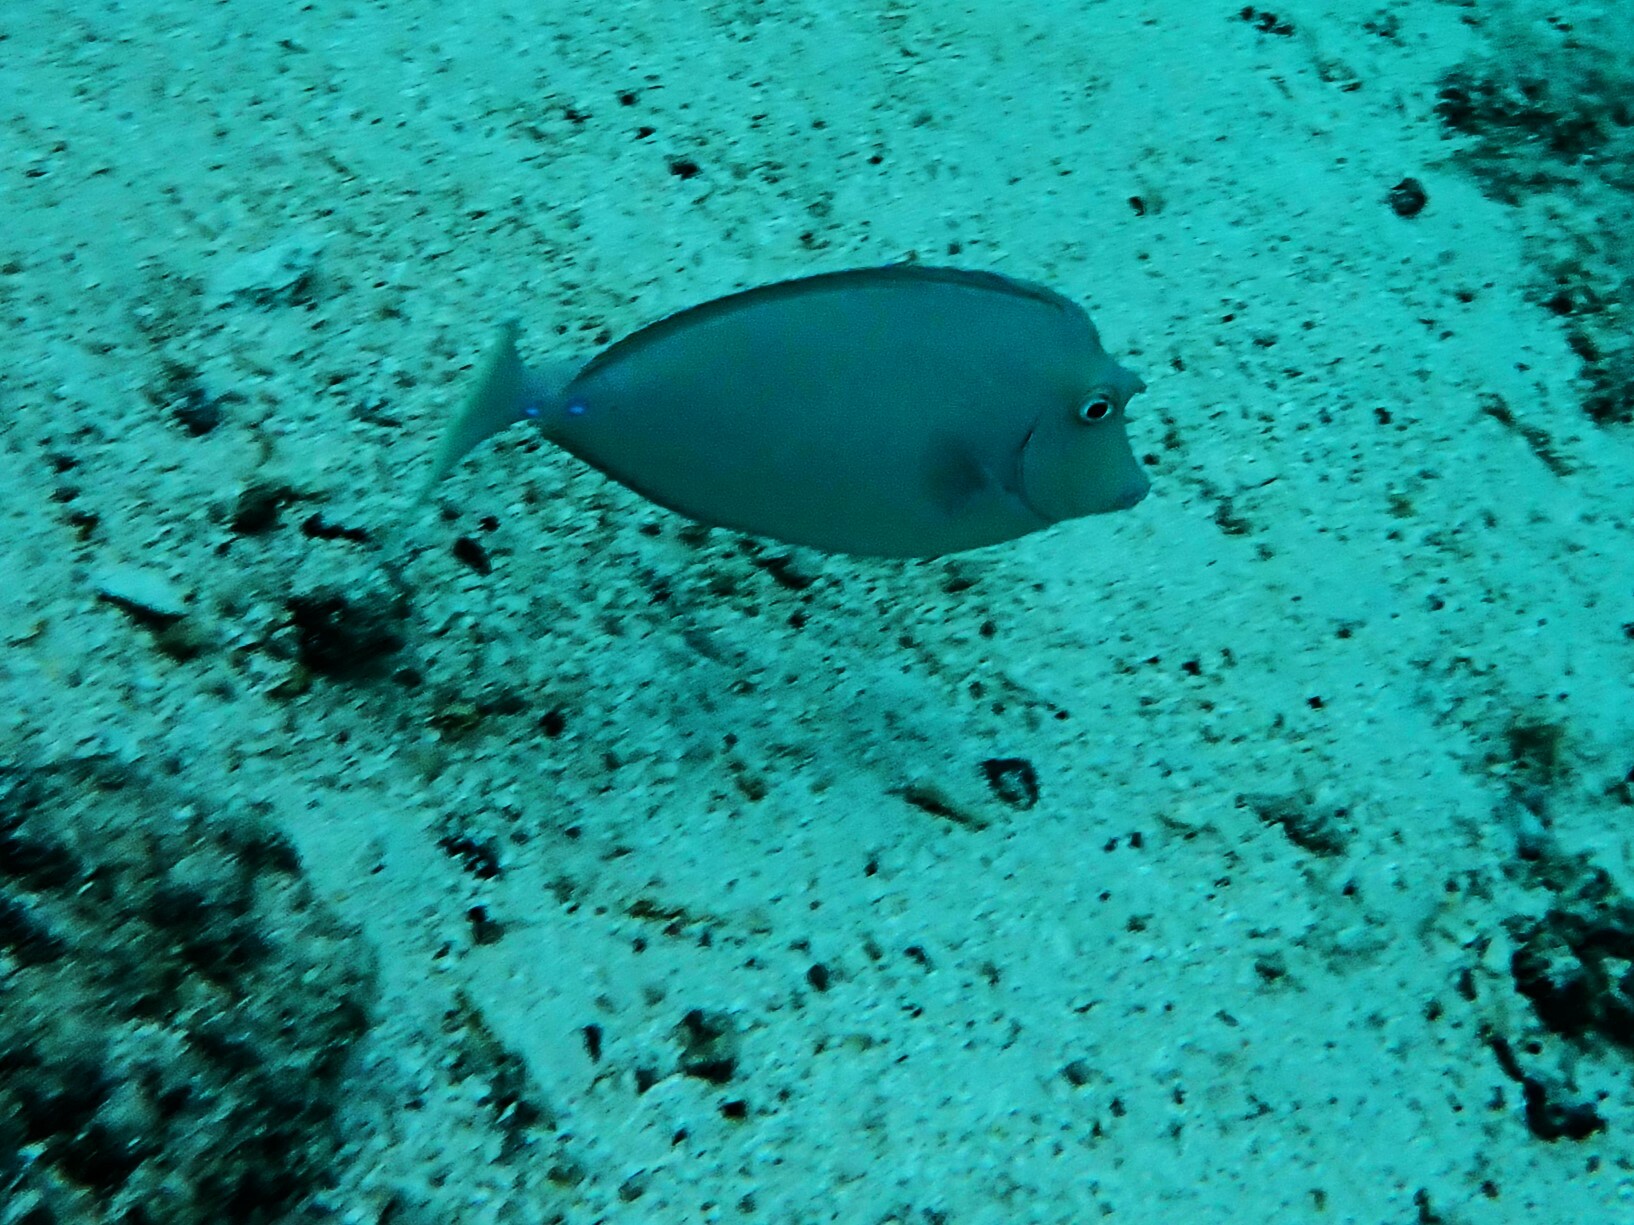
Naso unicornis (Bluespine Unicornfish)